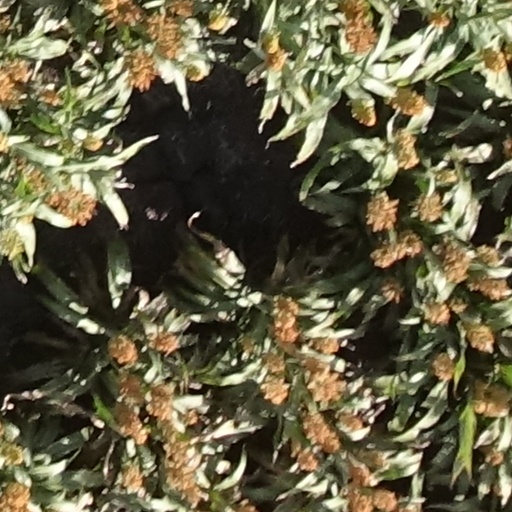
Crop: sorghum